Shadow Man (2014 film)

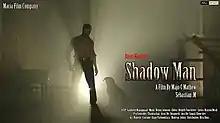

Shadow Man (Malayalam: ഷാഡോ മാൻ) is a Malayalam suspense thriller film directed by Majo C. Mathew. The only character in the film is played by Riyaz Khan.